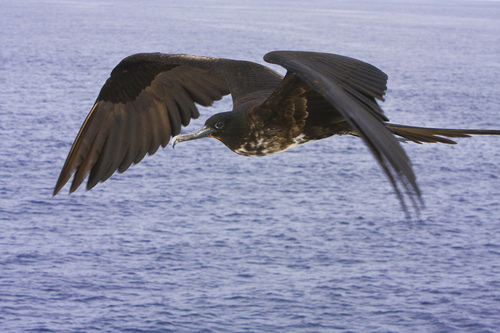
this bird flies with large fanned out wings and long tail feathers.
this larger black bird with white spots on its breast has a long bill that is curved downward at the end and is pointed.
this bird is nearly all black with a brown and white speckled breast.
this seabird has large wings, dark brown coloring, and a very long, very sharp, prominently hooked beak.
this large bird has brown and black wingbars, and a brown and white breast.
this bird has wings that are black and has a long bill
this bird is brown and white in color, with a long curved beak.
this large bird has an impressive wingspan, and a long, curved bill.
the bird has large wings with dark brown feathers, white patches of feathers on its breast and a large curved bill.
this bird has dark brown body, a pointy beak, and the belly is white with brown/black spots.
Species: Frigatebird